Gulewamkulu

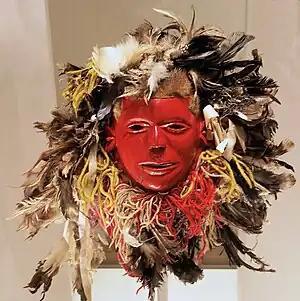
Gulewamkulu dancing mask worn by Nyaus from Malawi and Zambia

The Gulewamkulu is a traditional dance performed by the Chewa people of Malawi, Zambia, and Mozambique. The name "Gulewamkulu" roughly translates to ""the great dance"" or ""the great mask"".